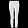
Label: Trouser